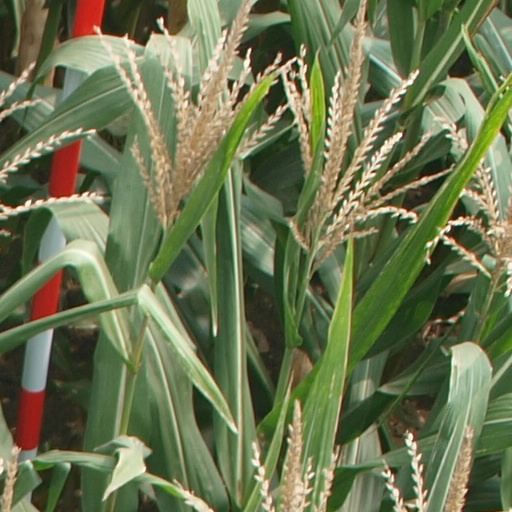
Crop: maize; corn